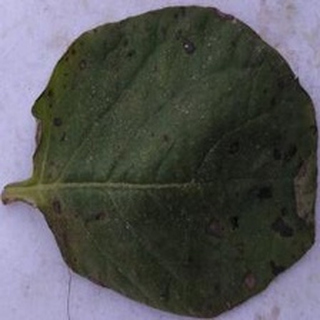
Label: potato_early_blight